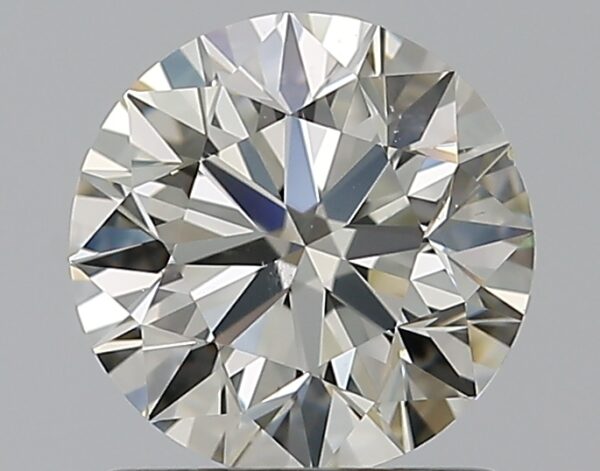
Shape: round
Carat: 1
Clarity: VS2
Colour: K
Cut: EX
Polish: EX
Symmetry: EX
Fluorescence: N
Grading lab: GIA
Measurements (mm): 6.31 x 6.35 x 4